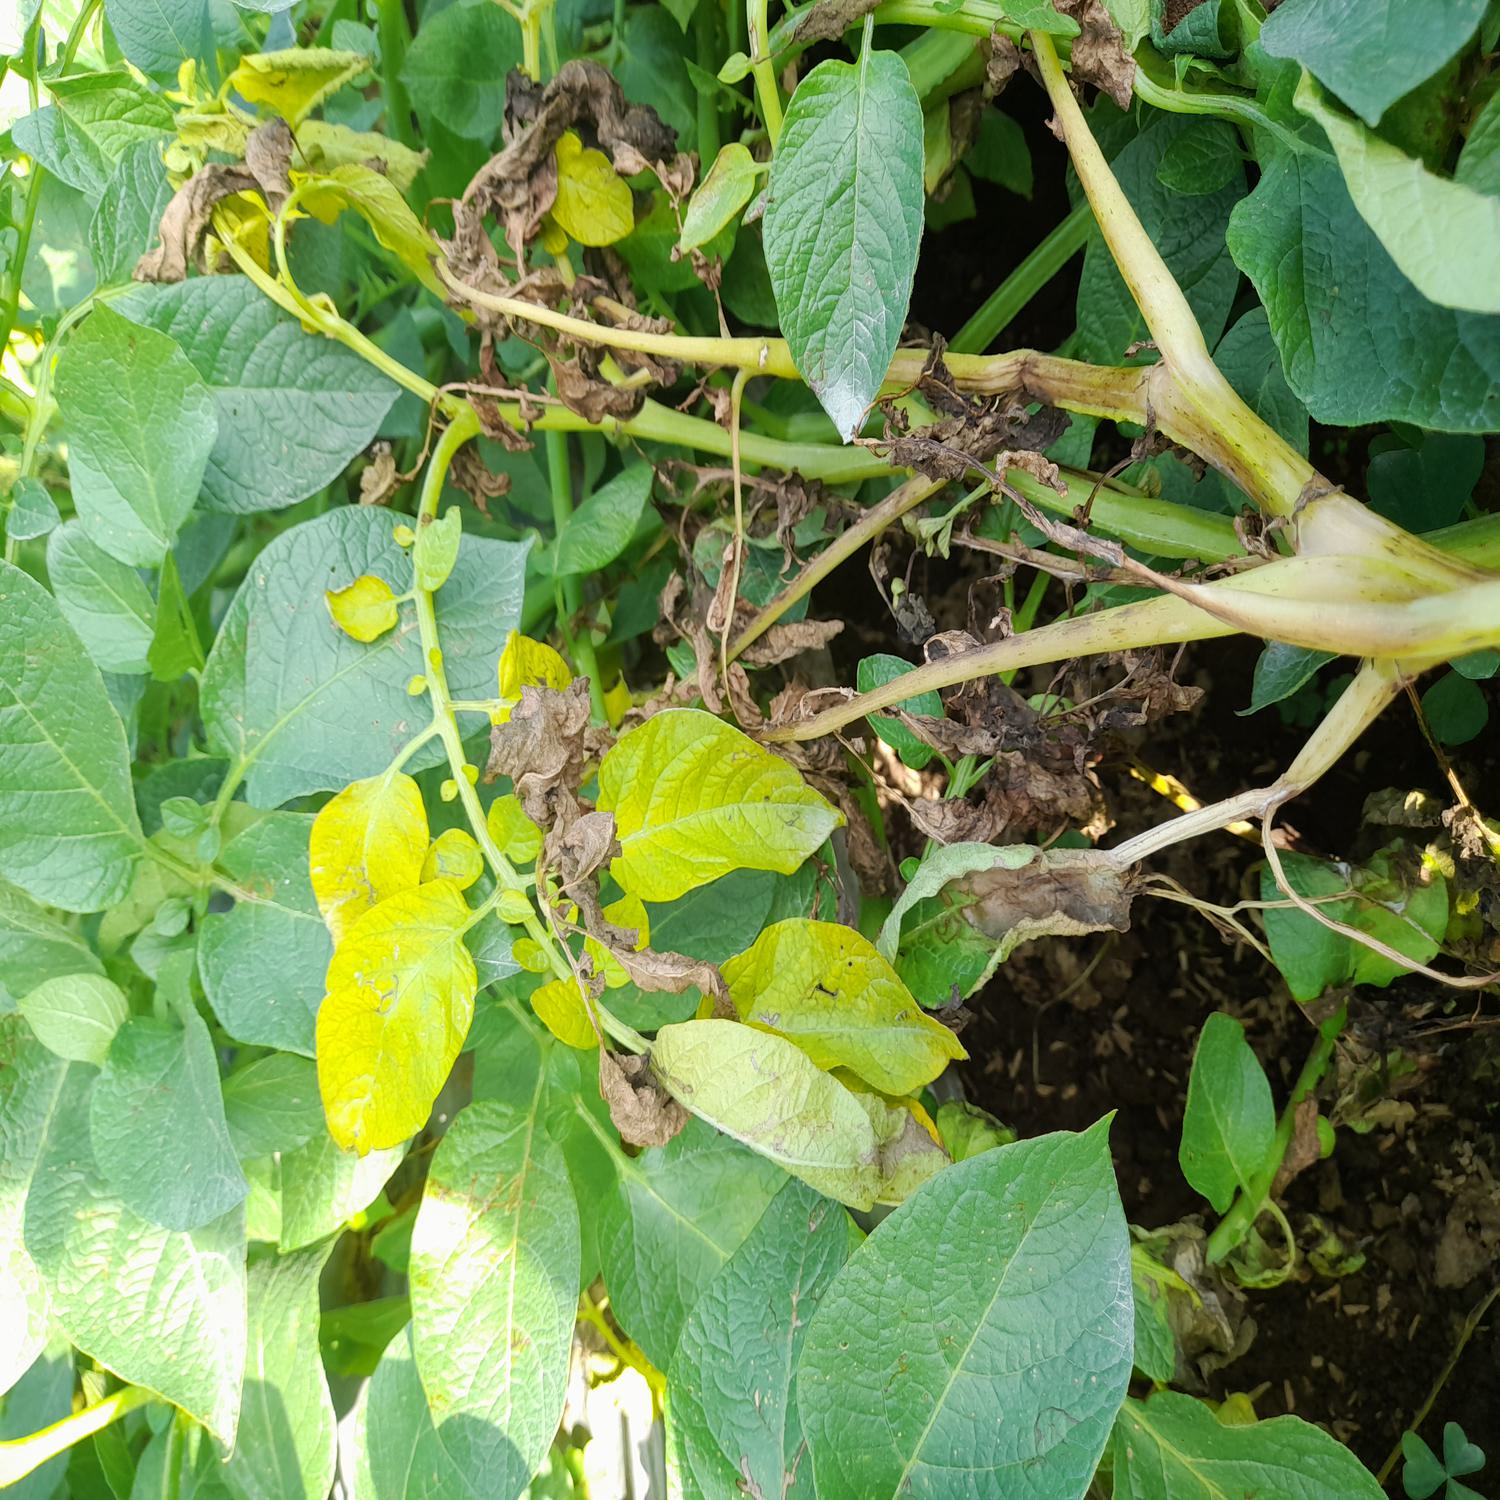
Label: Nematode